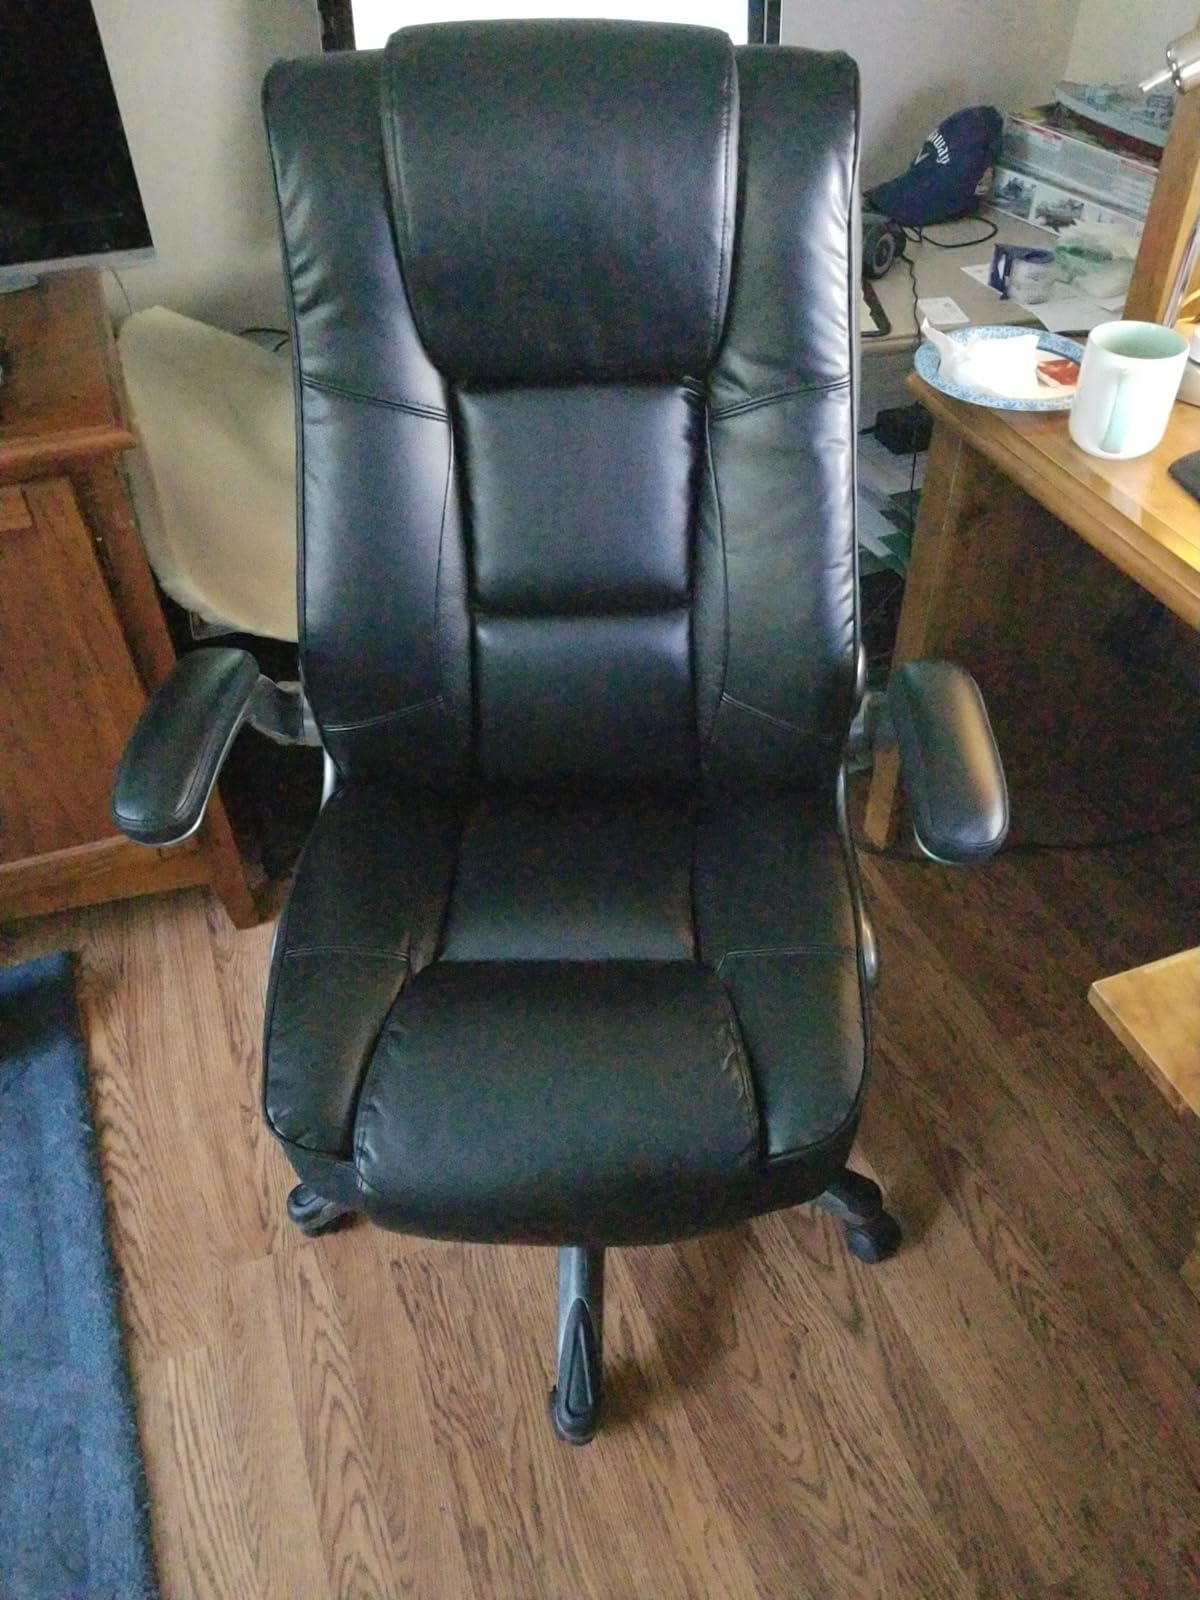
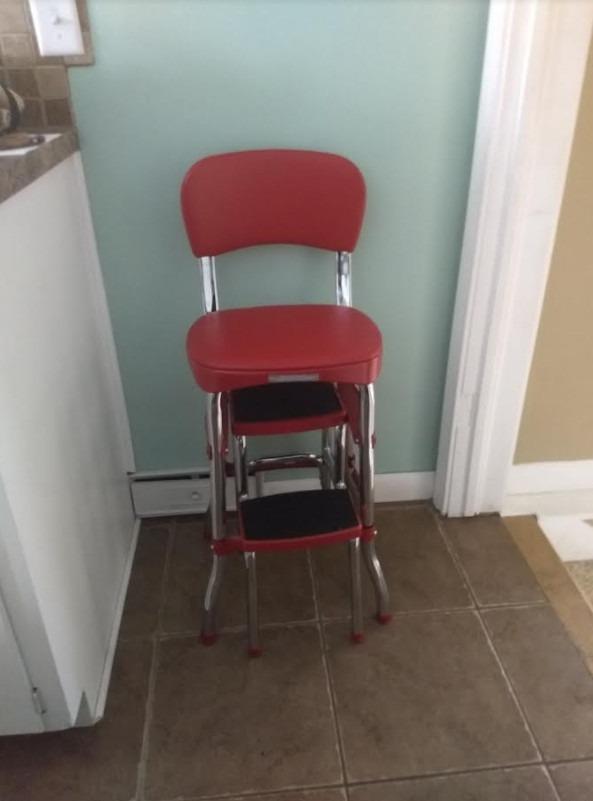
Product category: items_chair
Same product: no